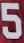
Number: 5